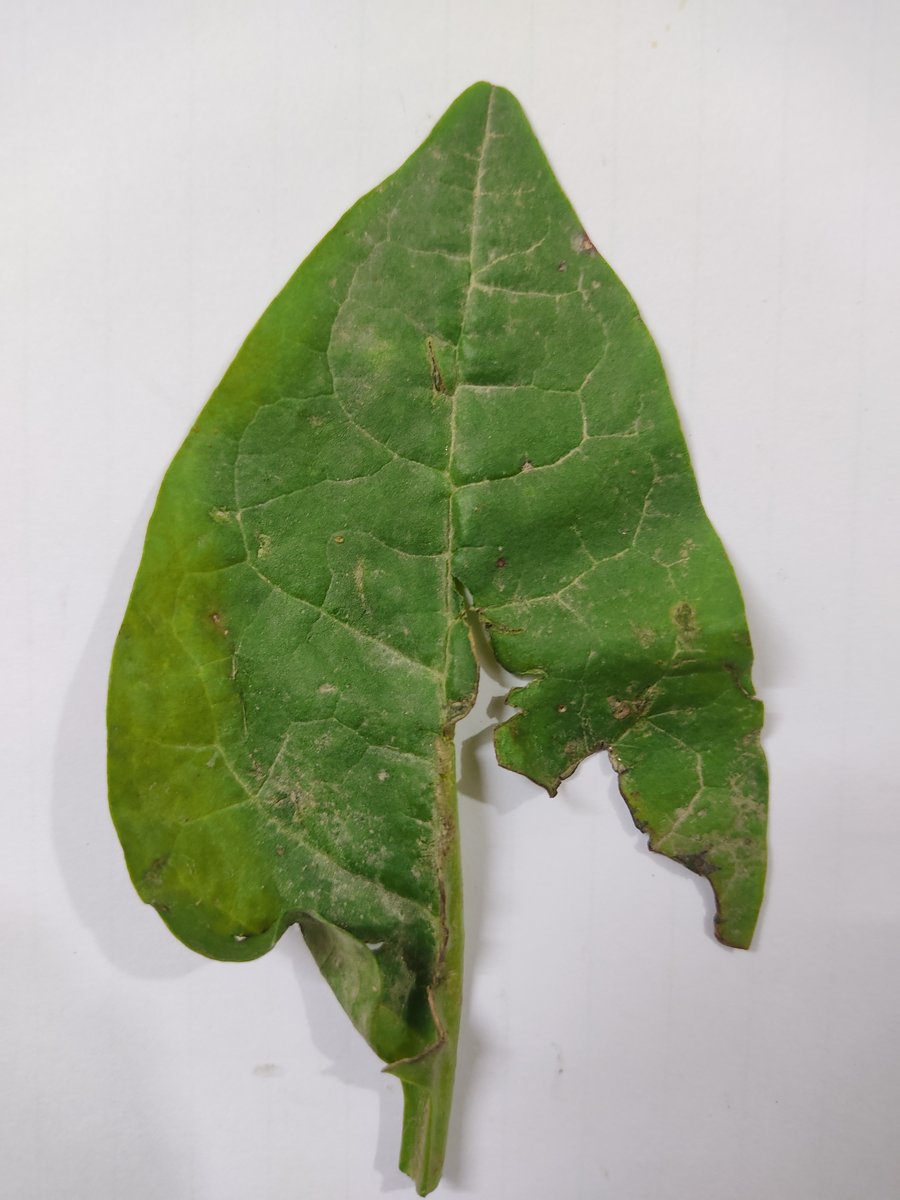
Label: Pest-Damage